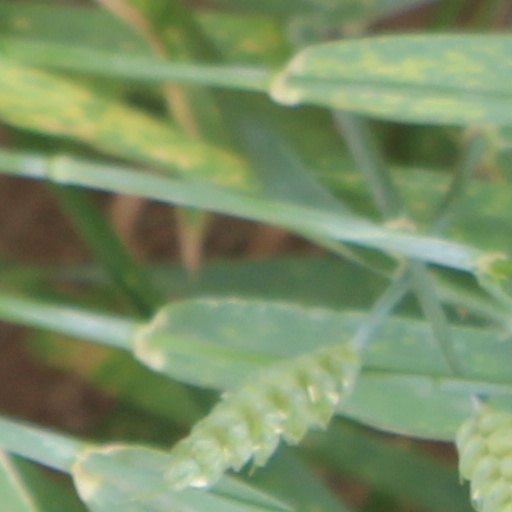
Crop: wheat